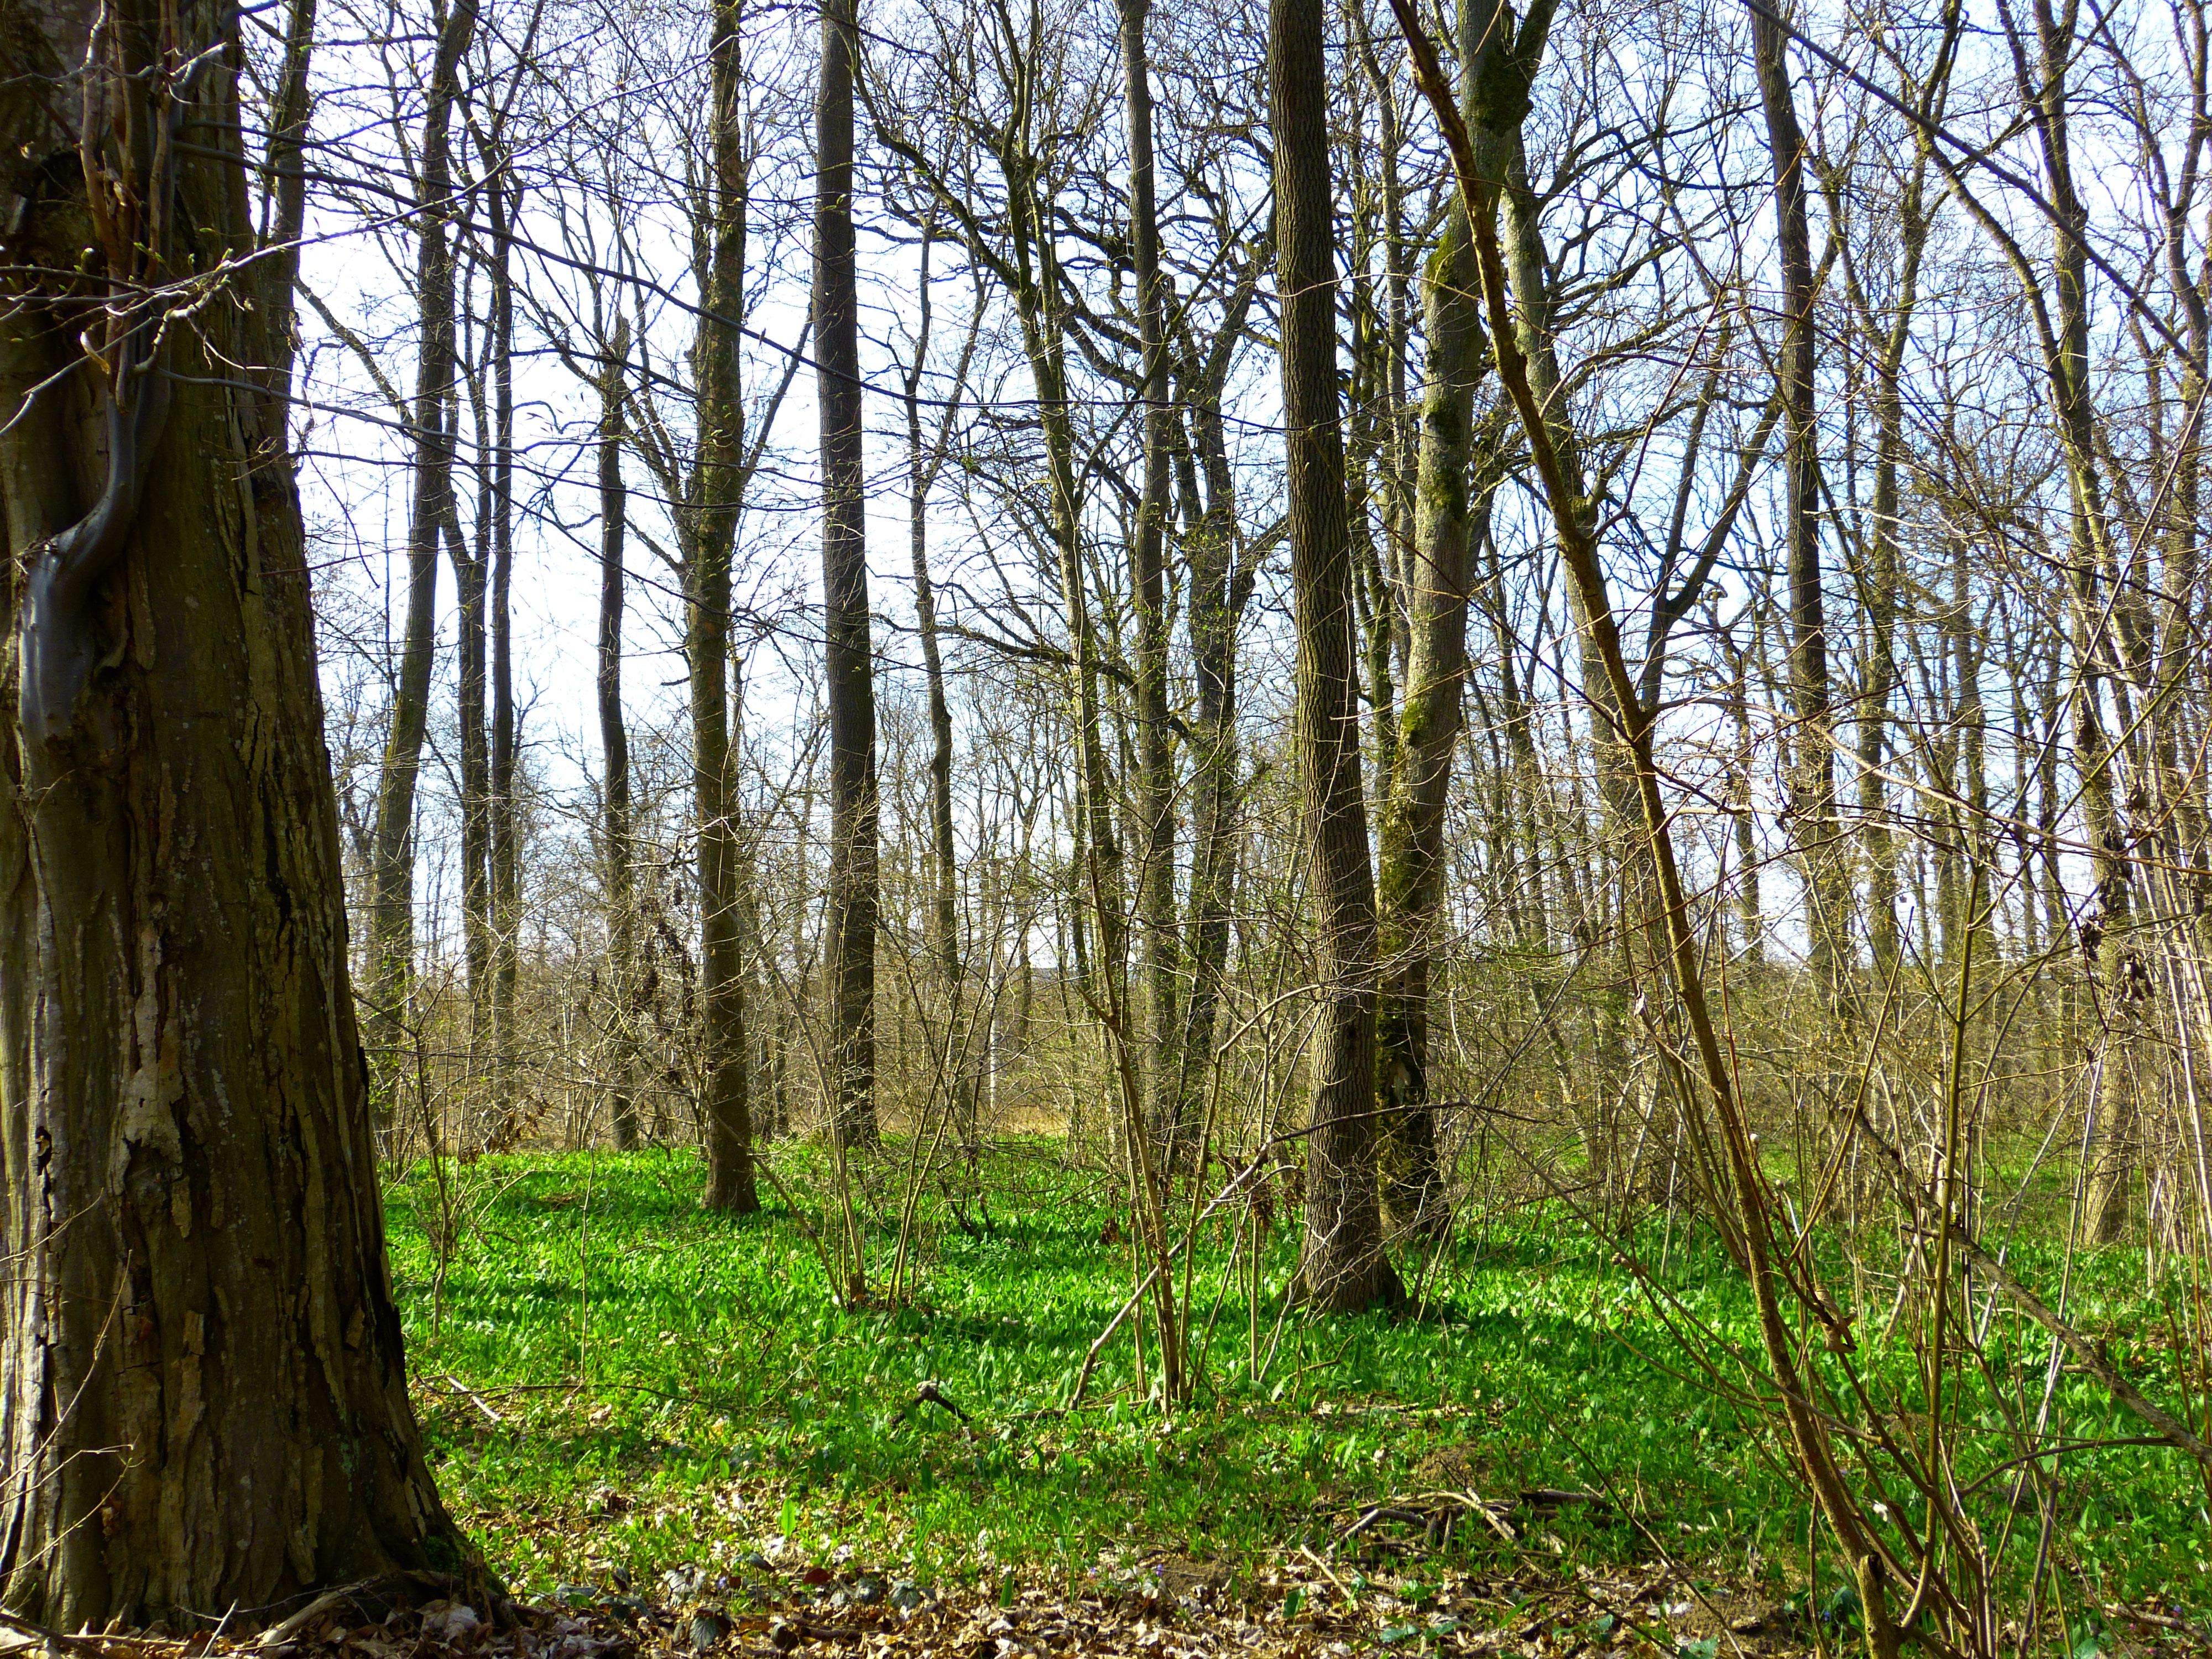
tree, nature, forest, wilderness, branch, growth, plant, trail, meadow, sunlight, leaf, spring, green, grow, autumn, sprout, spruce, deciduous, wetland, grove, woodland, habitat, ecosystem, bear's garlic, biome, spring forest, old growth forest, natural environment, woody plant, temperate broadleaf and mixed forest, temperate coniferous forest, land plant